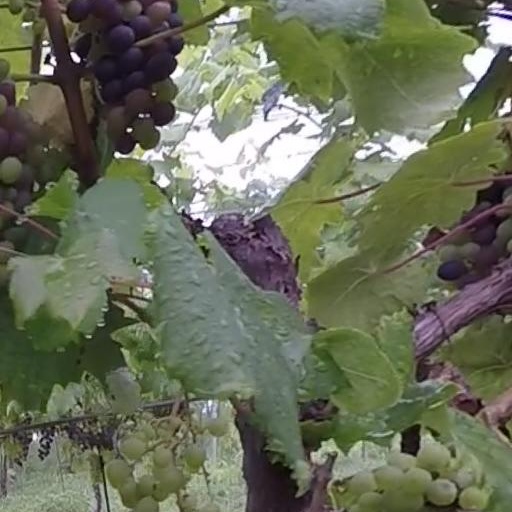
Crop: grape